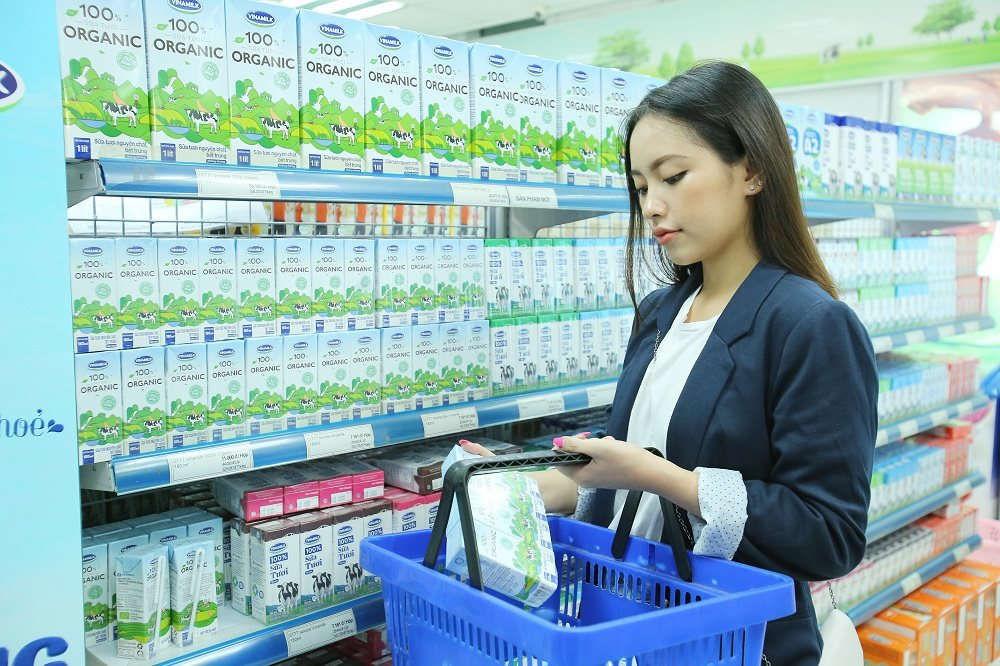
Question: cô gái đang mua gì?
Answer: cô gái đang mua sữa